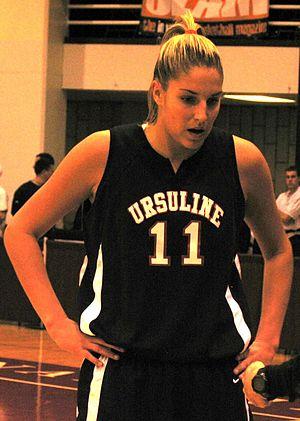
Elena Delle Donne est une joueuse américaine de basket-ball, qui a aussi pratiqué le volley-ball au lycée et une année en université. Elle est championne WNBA en 2019.